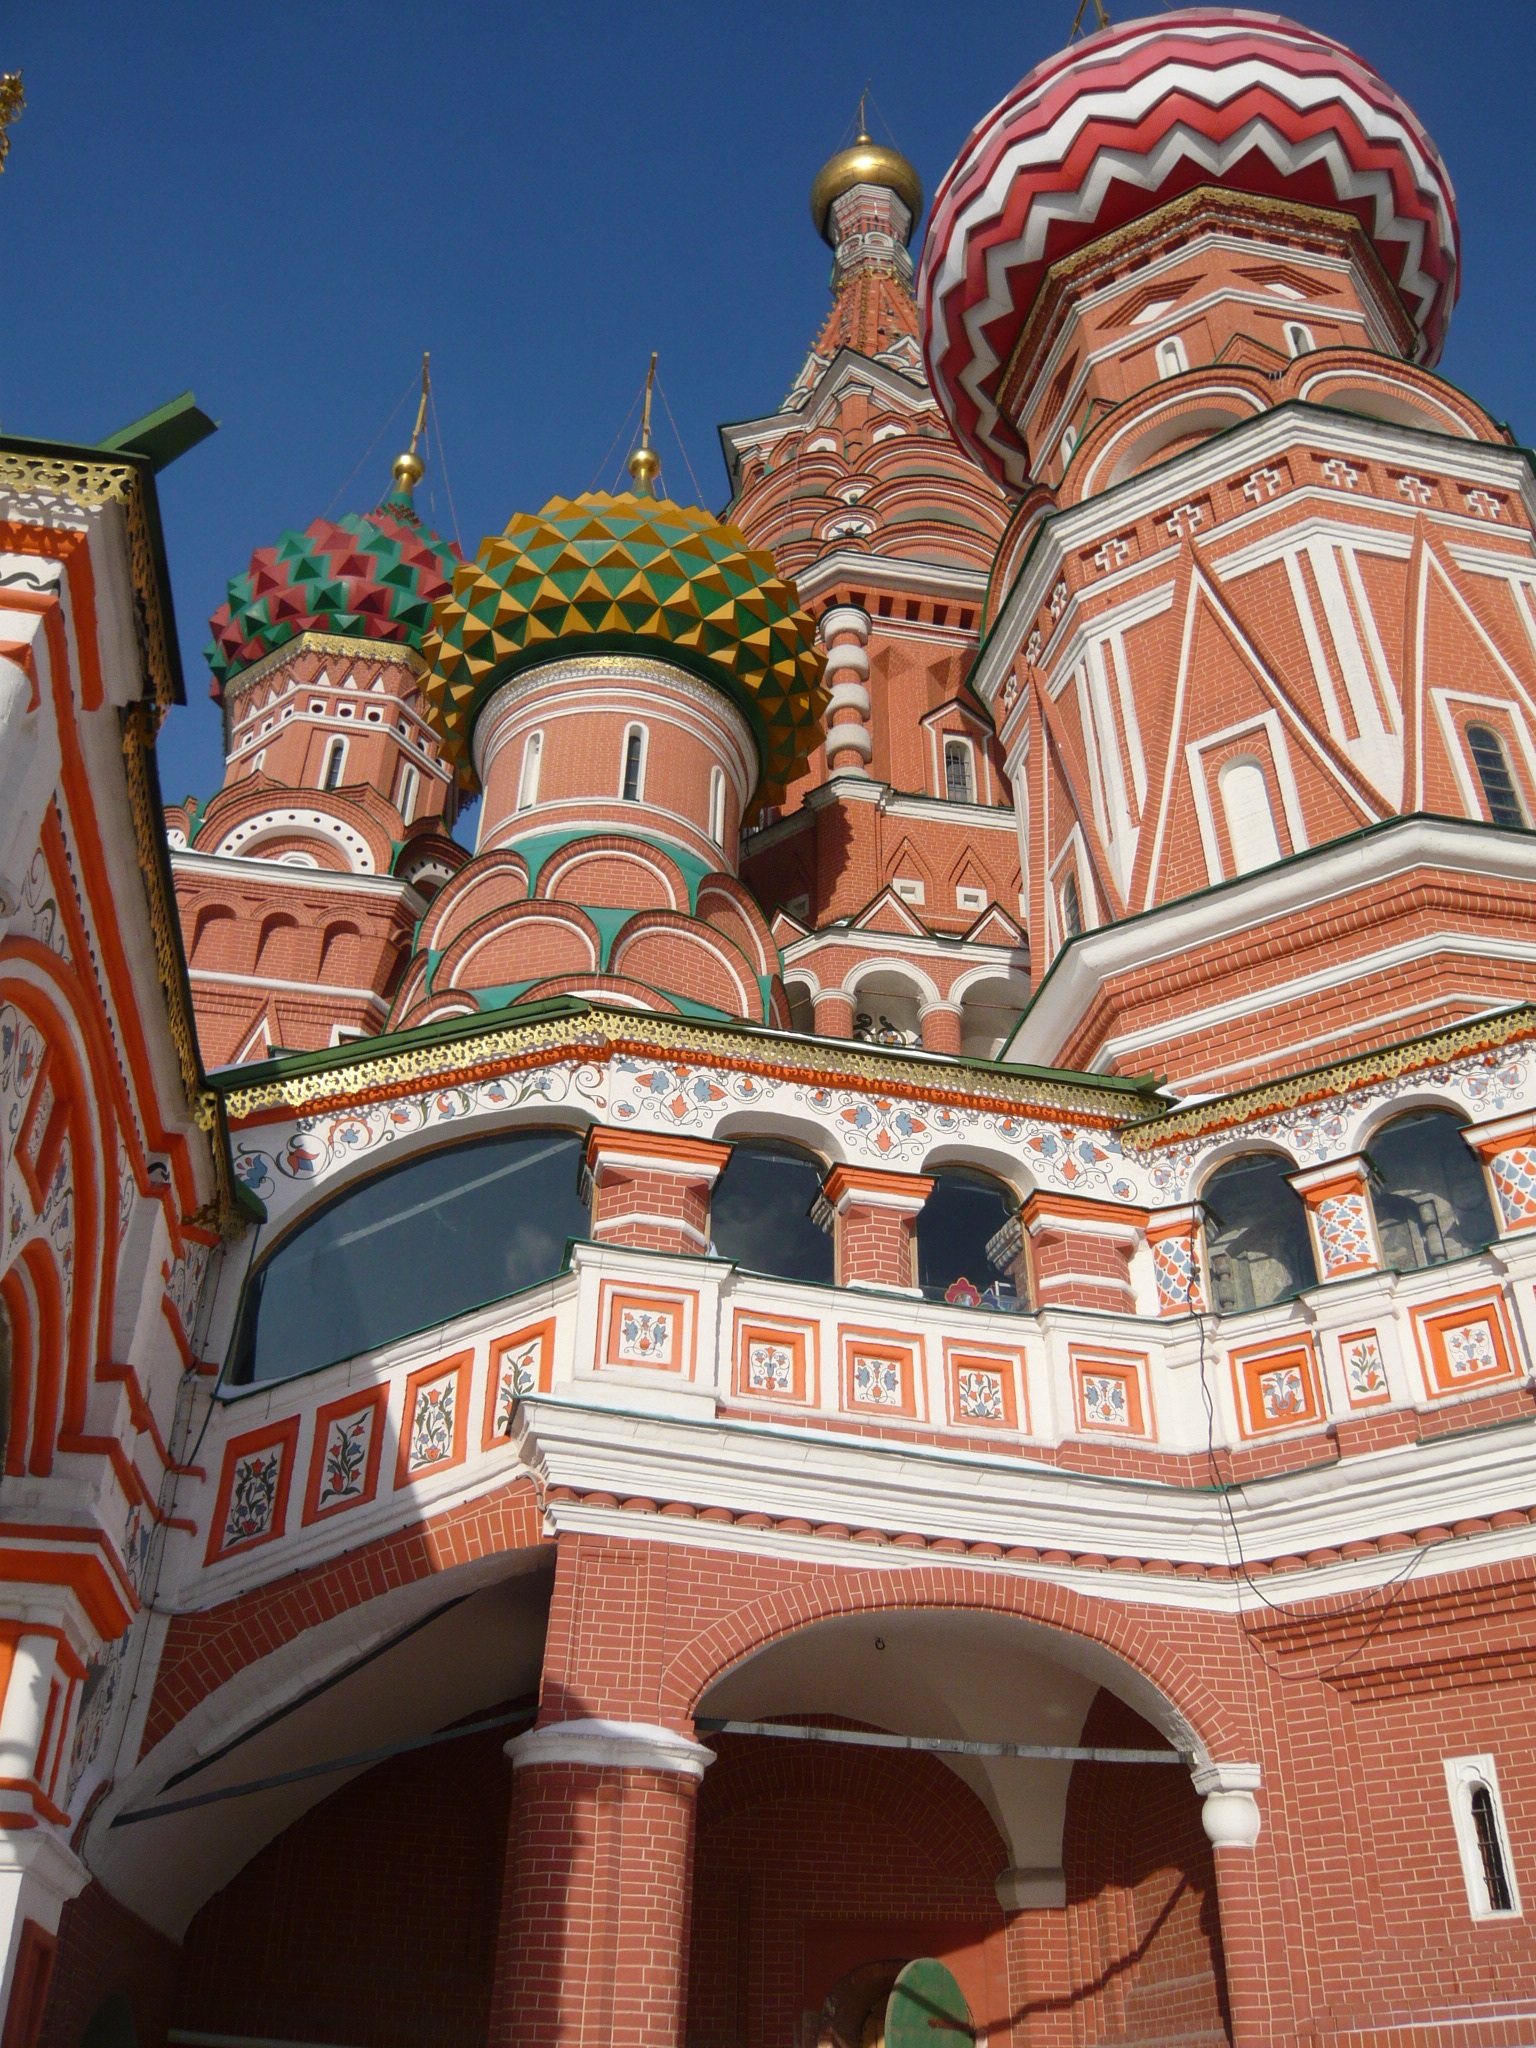
building, landmark, place of worship, temple, shrine, synagogue, moscow, orthodox, dome, russia, red square, hindu temple, ancient history, cathedral of the most holy vasily, pokrovsky cathedral